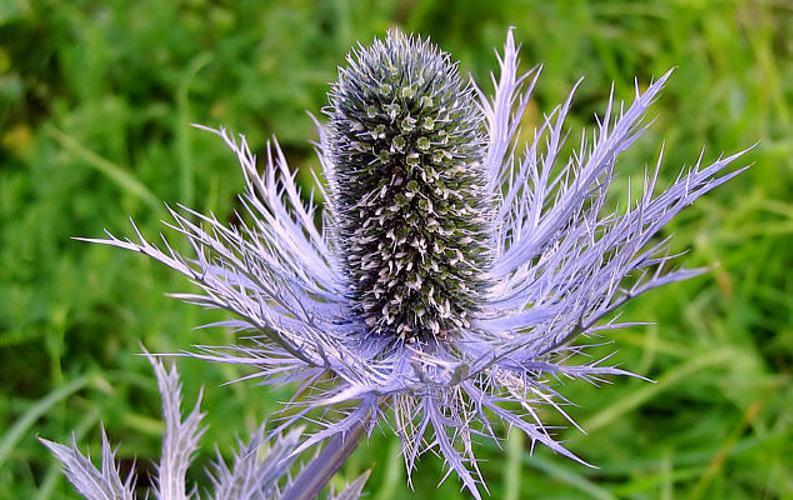
Label: alpine sea holly